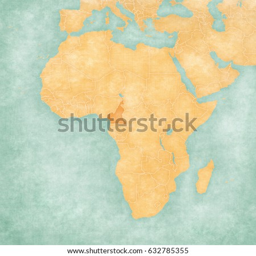
republic on the map in soft grunge and vintage style , like old paper with watercolor painting .